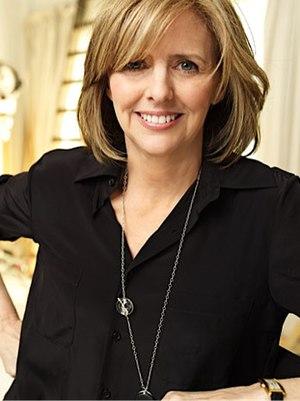
Nancy Meyers est une scénariste, productrice et réalisatrice américaine, née le 8 décembre 1949 à Philadelphie.